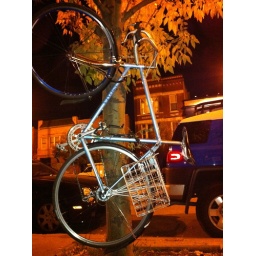
bike locked to tree branch in front of the empty bottle, chicago at a joan of arc show.